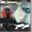
Label: flatfish